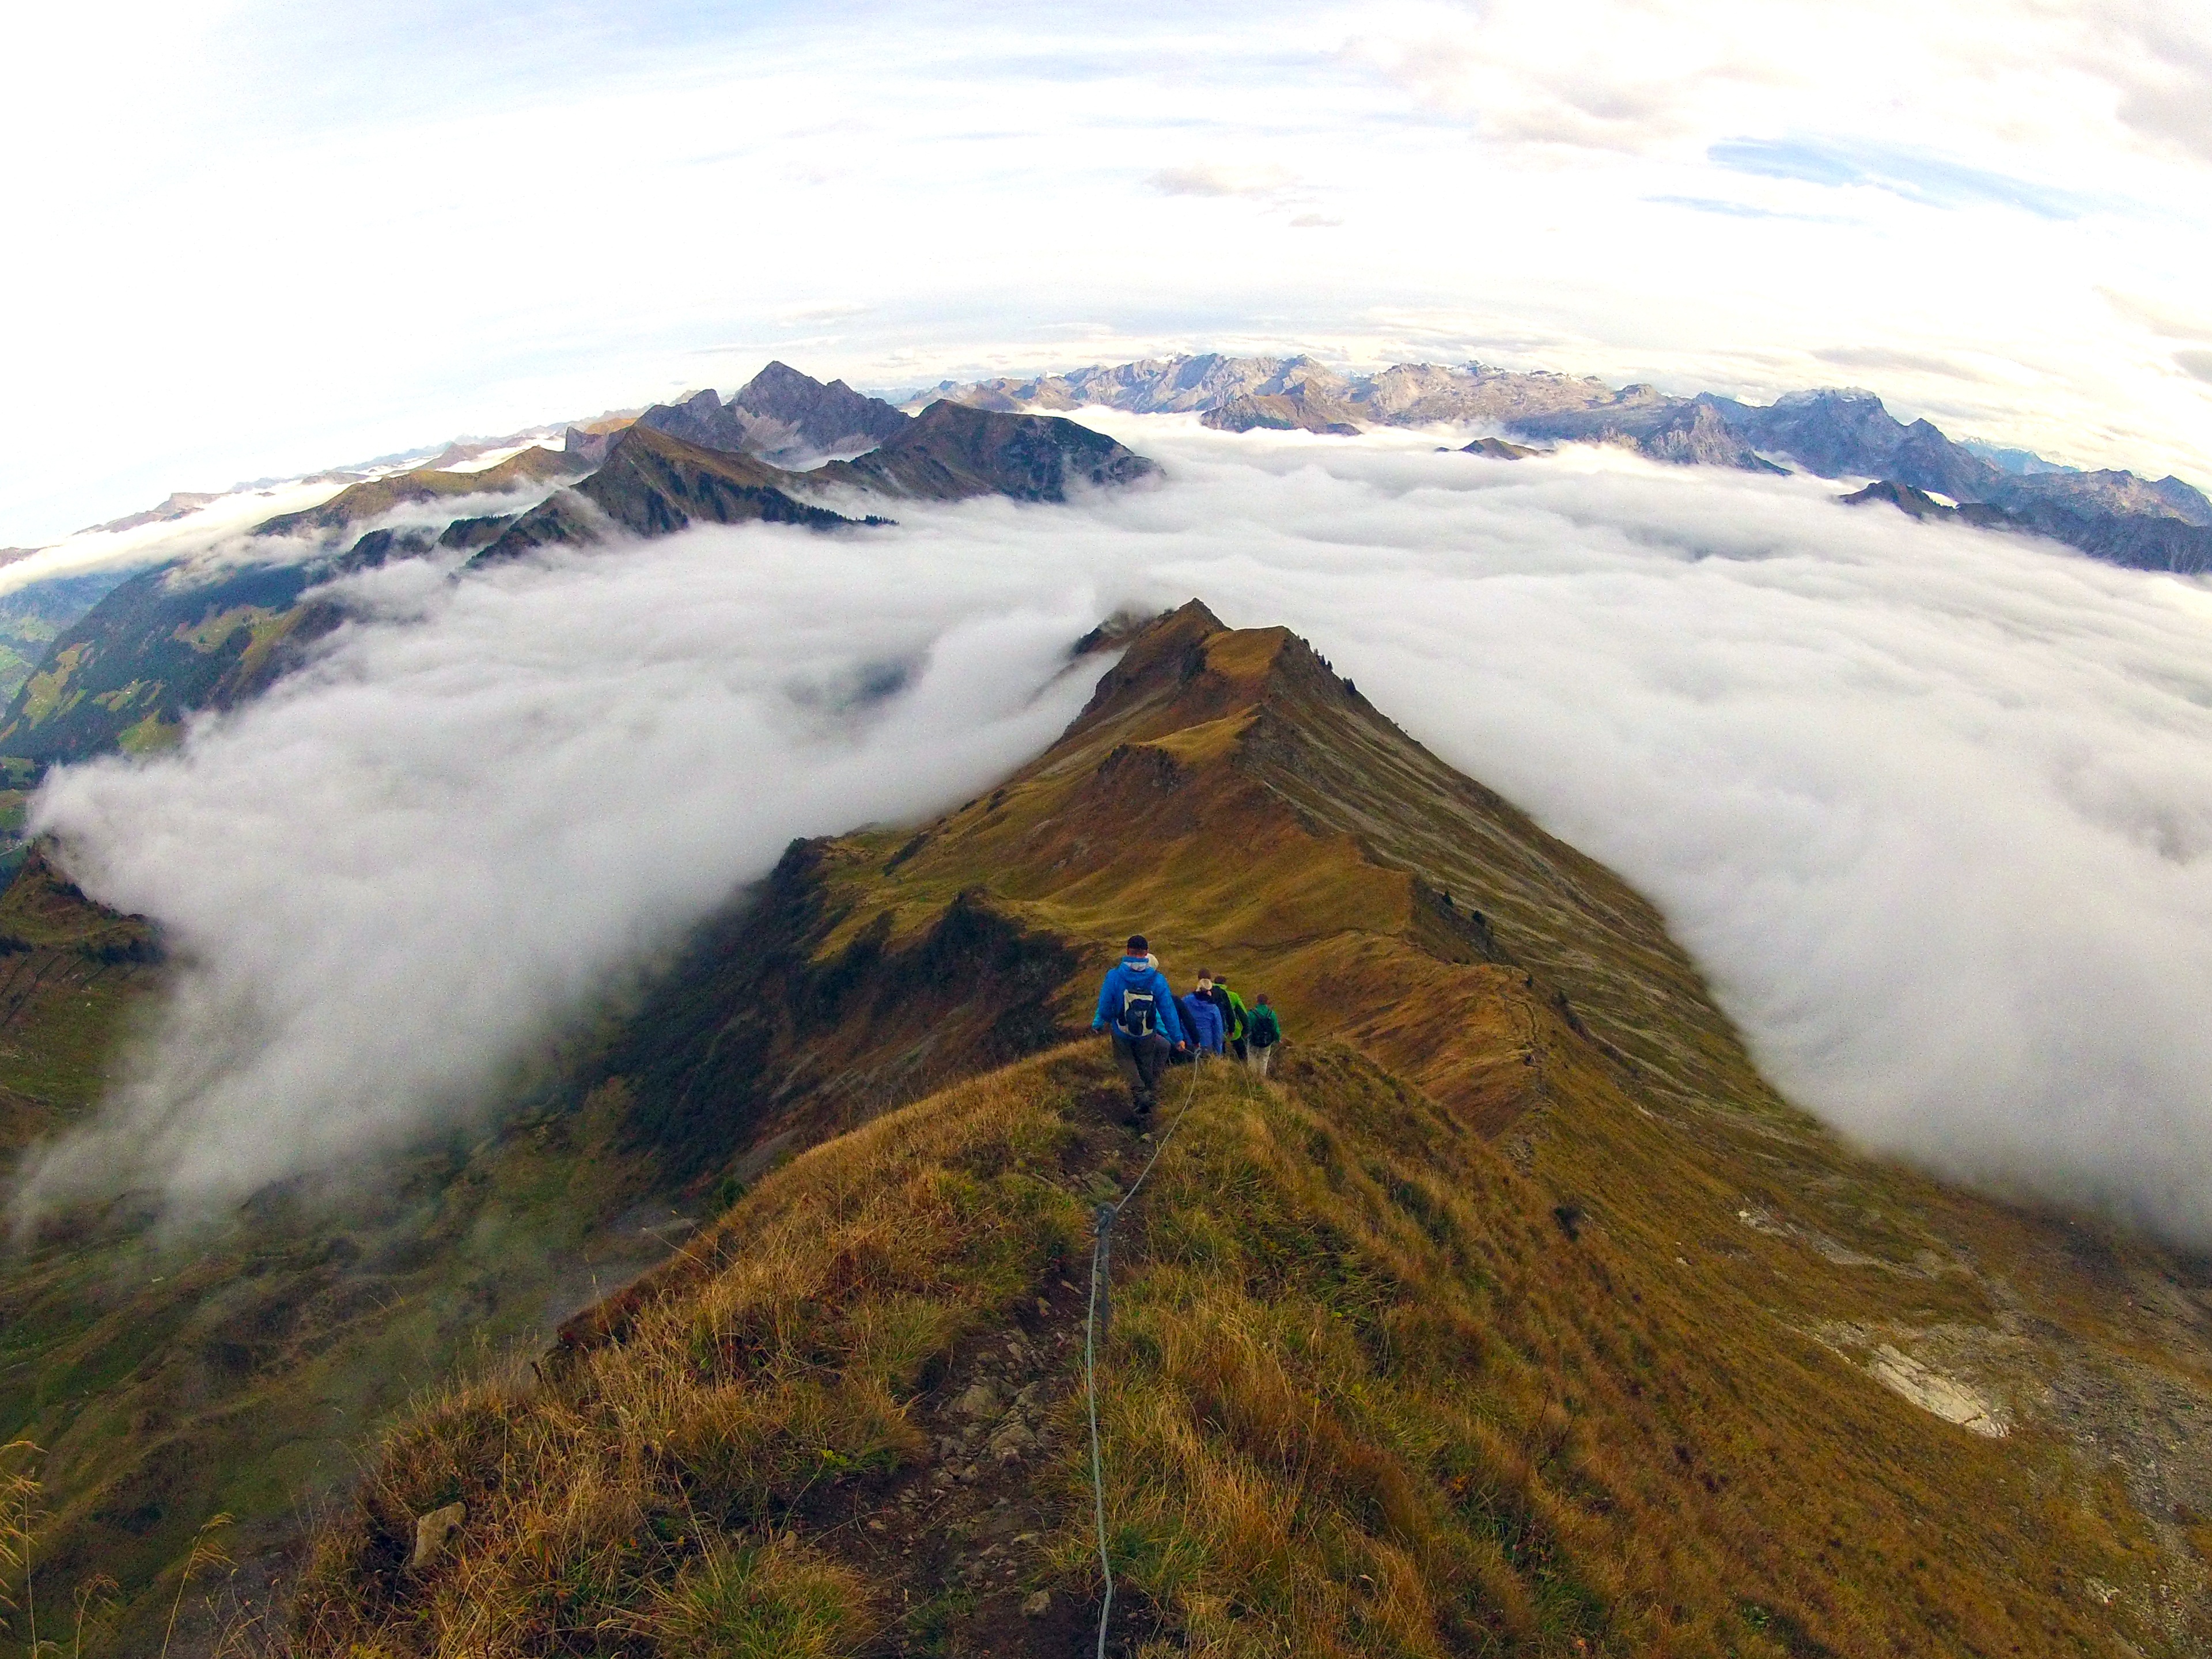
mountain, group, fog, adventure, mountain range, alpine, steep, descent, ridge, summit, austria, mountaineering, clouds, mountaineer, mountains, scree, plateau, fell, tundra, wanderer, landform, mountain pass, geographical feature, mountainous landforms, geological phenomenon, volcanic landform, tightrope walk